Spurius Tarpeius

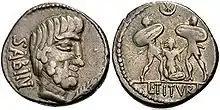

Spurius Tarpeius is a mythological/historical character. He was the commander of the Roman citadel under King Romulus. His daughter, Tarpeia, betrayed the city to the fathers of the kidnapped Sabine women and asked for everything the Sabine warriors had on their left arms: it is thought Sabine warriors had gold bracelets and rings on their left arms. However, they crushed her with the shields they had on their left arms instead.